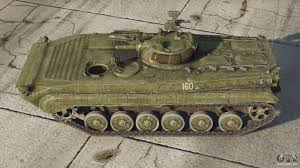
Label: BMP